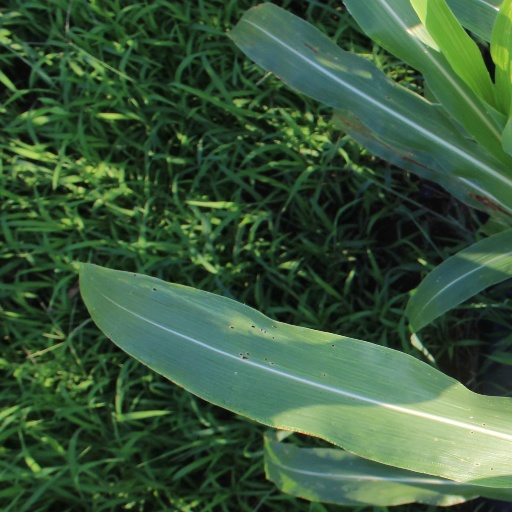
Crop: sorghum